Trophon pelseneeri

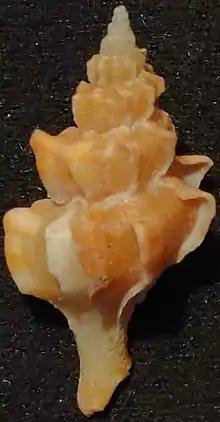

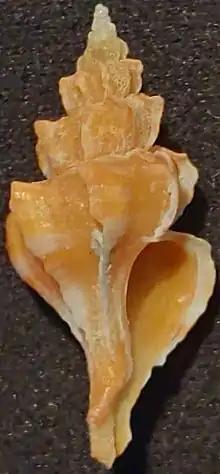

Trophon pelseneeri is a species of sea snail, a marine gastropod mollusk in the family Muricidae, the murex snails or rock snails.